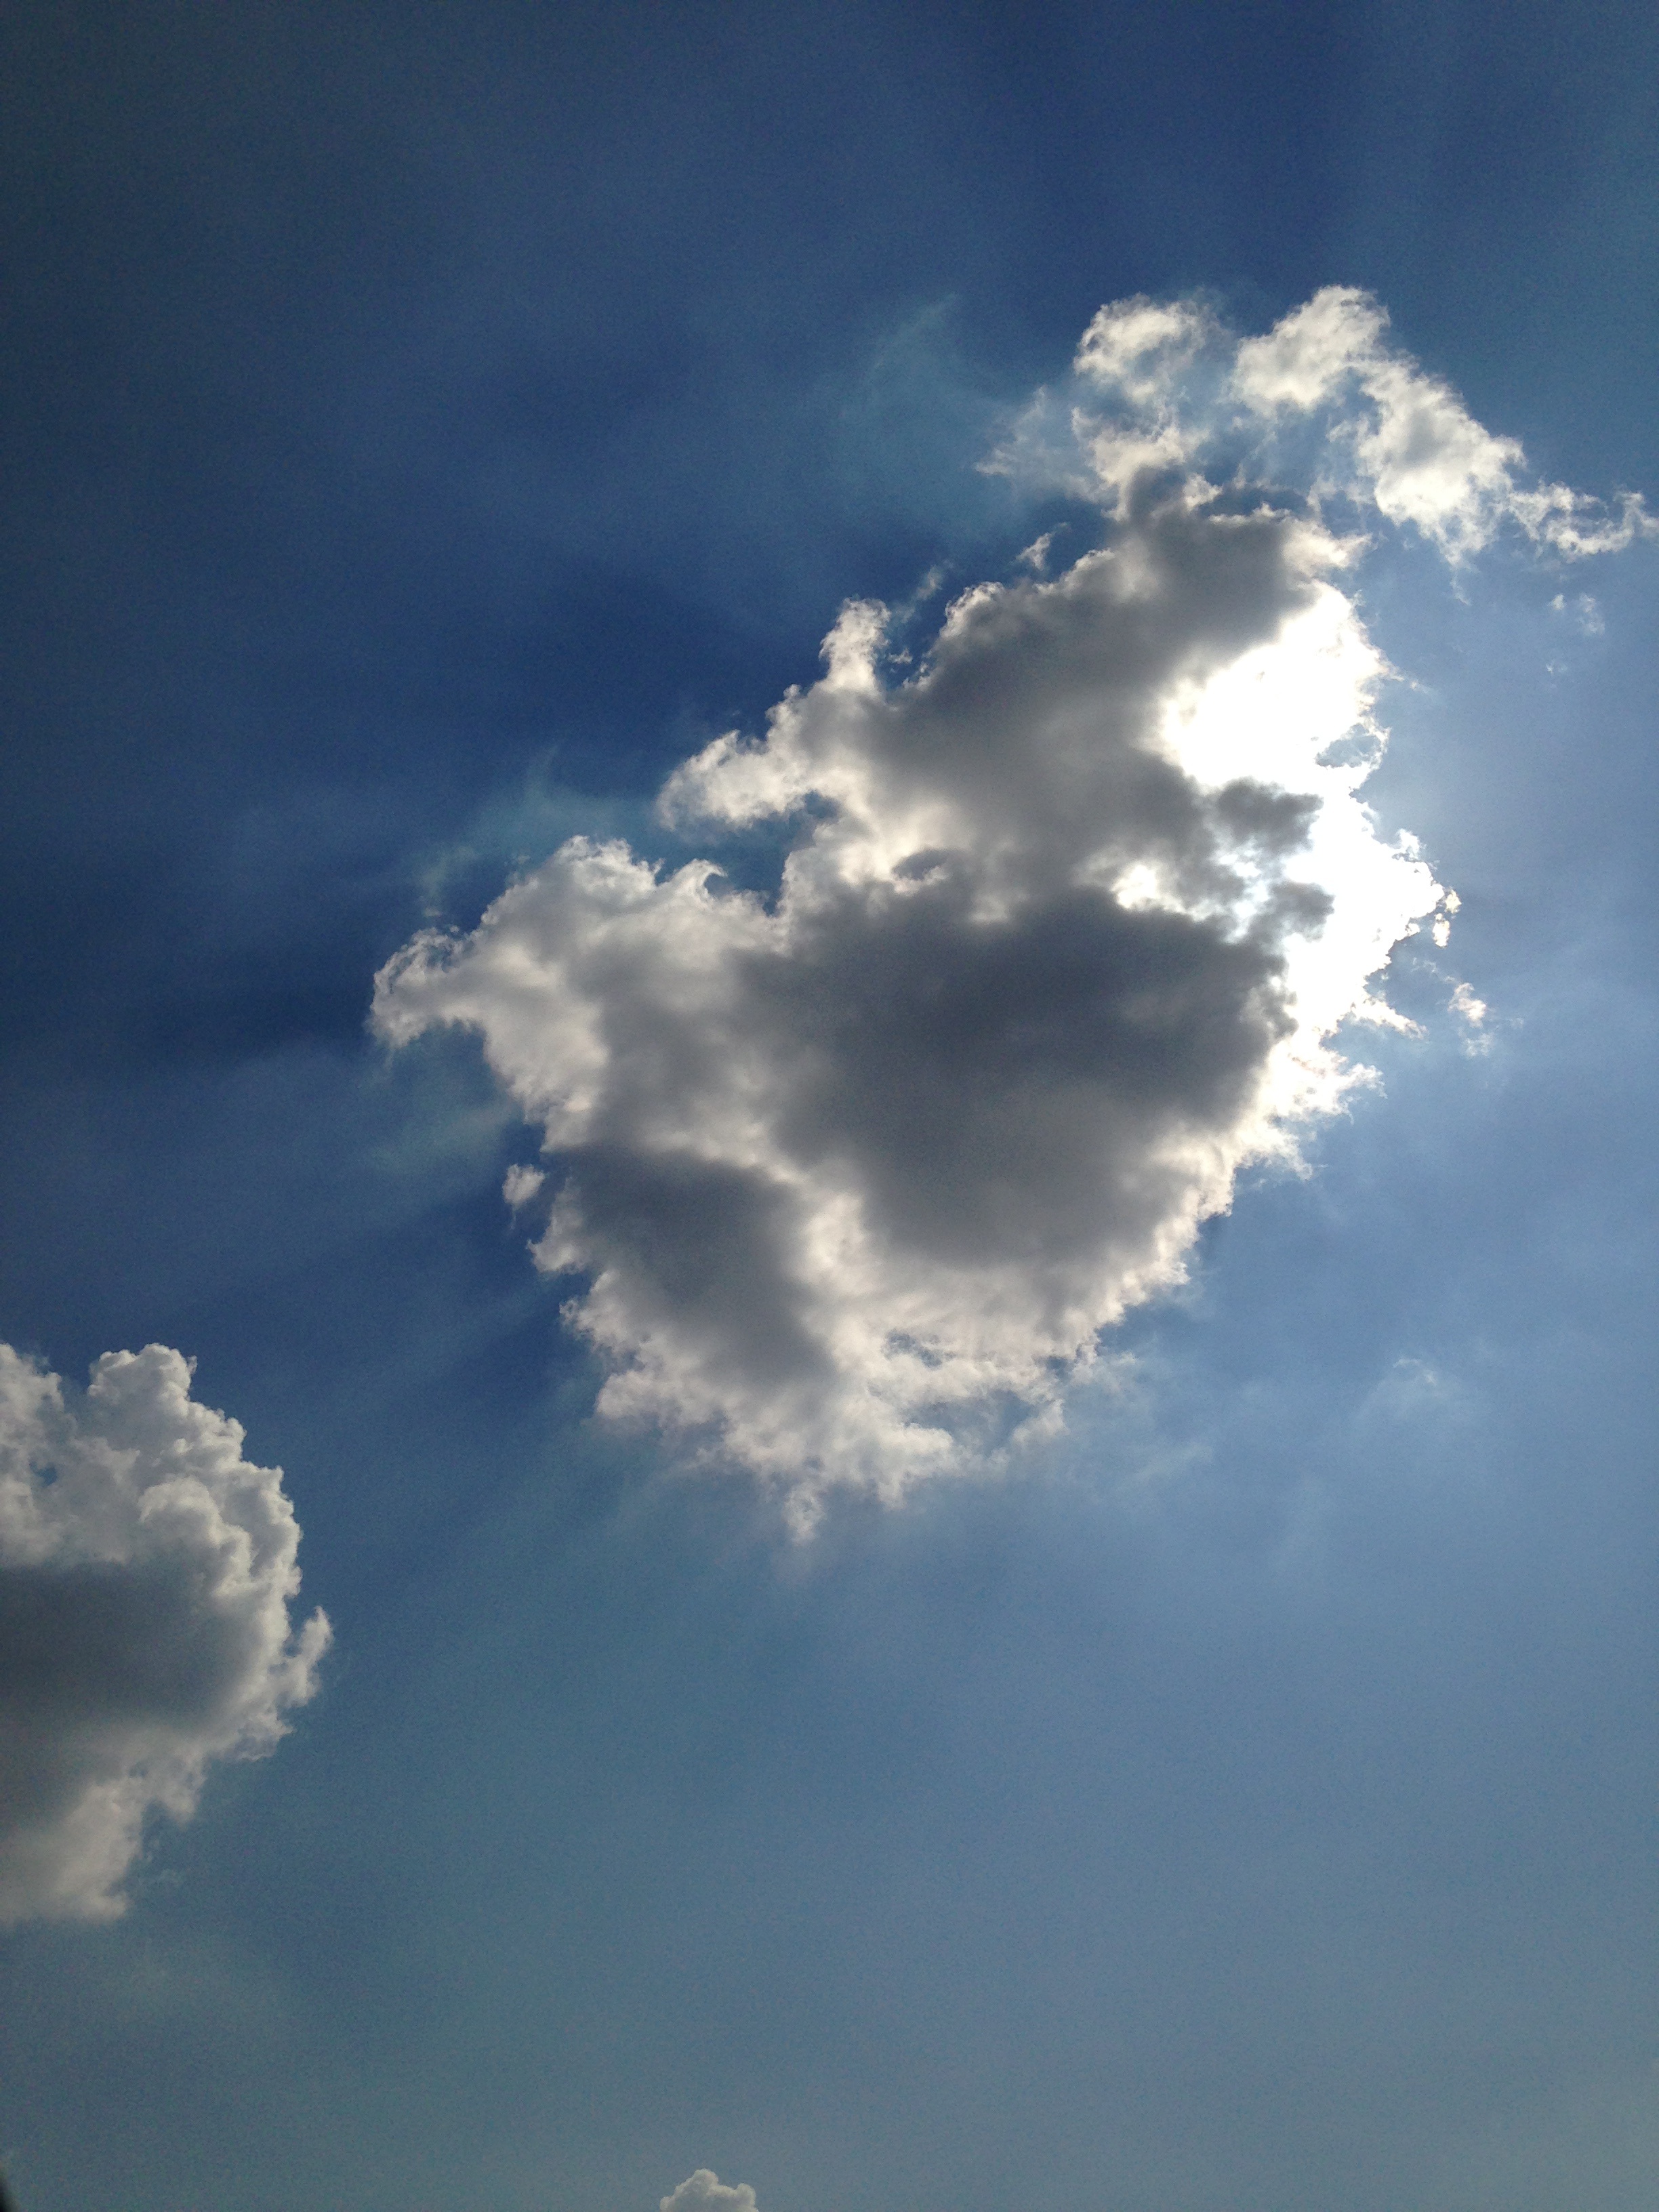
word, light, cloud, sky, white, sunlight, atmosphere, daytime, space, peace, cumulus, blue, spiritual, energy, mind, spirit, body, divine, peace of mind, enlightenment, meteorological phenomenon, holistic, cloud background, spiritual background, atmosphere of earth